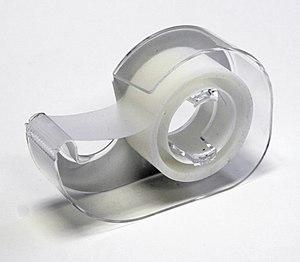
L'adhésion est l'ensemble des phénomènes physico-chimiques qui se produisent lorsque l’on met en contact intime deux matériaux, et qui ont pour effet de créer une résistance mécanique à la séparation.
Un adhésif est un matériau qui permet de faire adhérer entre eux des objets. Selon la nature des objets à assembler, on utilise différents types d'adhésifs, dont la structure chimique va ou non réagir avec la surface des pièces assemblées.